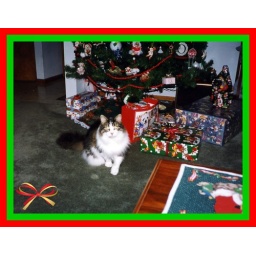
Last ever Mitzi Christmas photo framed with an inside green border and an outside red border in Picnik; missed dearly :,'-(